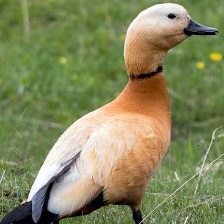
Species: RUDDY SHELDUCK
Scientific name: TADORNA FERRUGINEA
ImageNet parent category: drake